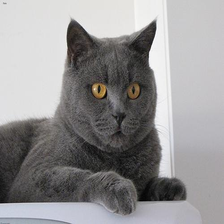
Species: cat
Breed: British Shorthair